Joseph Ruau

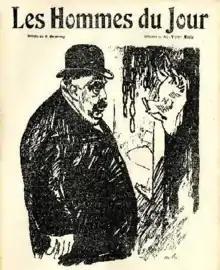
1910 caricature by Aristide Delannoy

Ruau was appointed Minister of Agriculture on 24 February 1905 in the cabinet of Maurice Rouvier and retained this office in the cabinets of Ferdinand Sarrien, Georges Clemenceau and Aristide Briand until 2 November 1910.